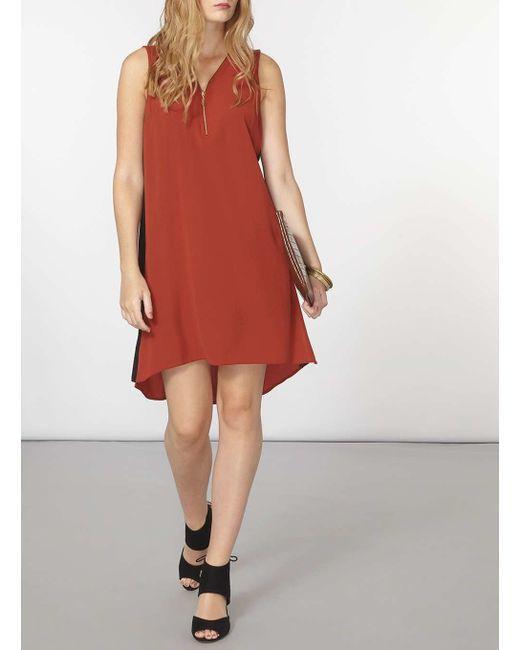
Ärmelloser roter Midi mit V-Ausschnitt für Damen